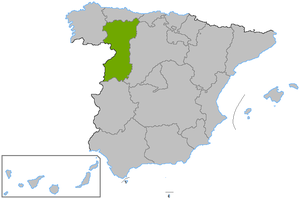
Le royaume de León, une des 15 grandes anciennes divisions de l'Espagne et du Portugal, fut un des royaumes médiévaux de la péninsule Ibérique, successeur du royaume des Asturies, qui eut un rôle dans la Reconquista et la formation des royaumes chrétiens successifs de l'Occident péninsulaire.